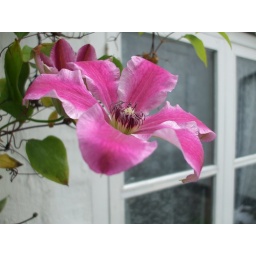
flower by the window